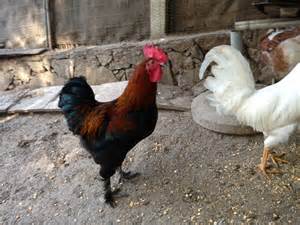
Label: chicken